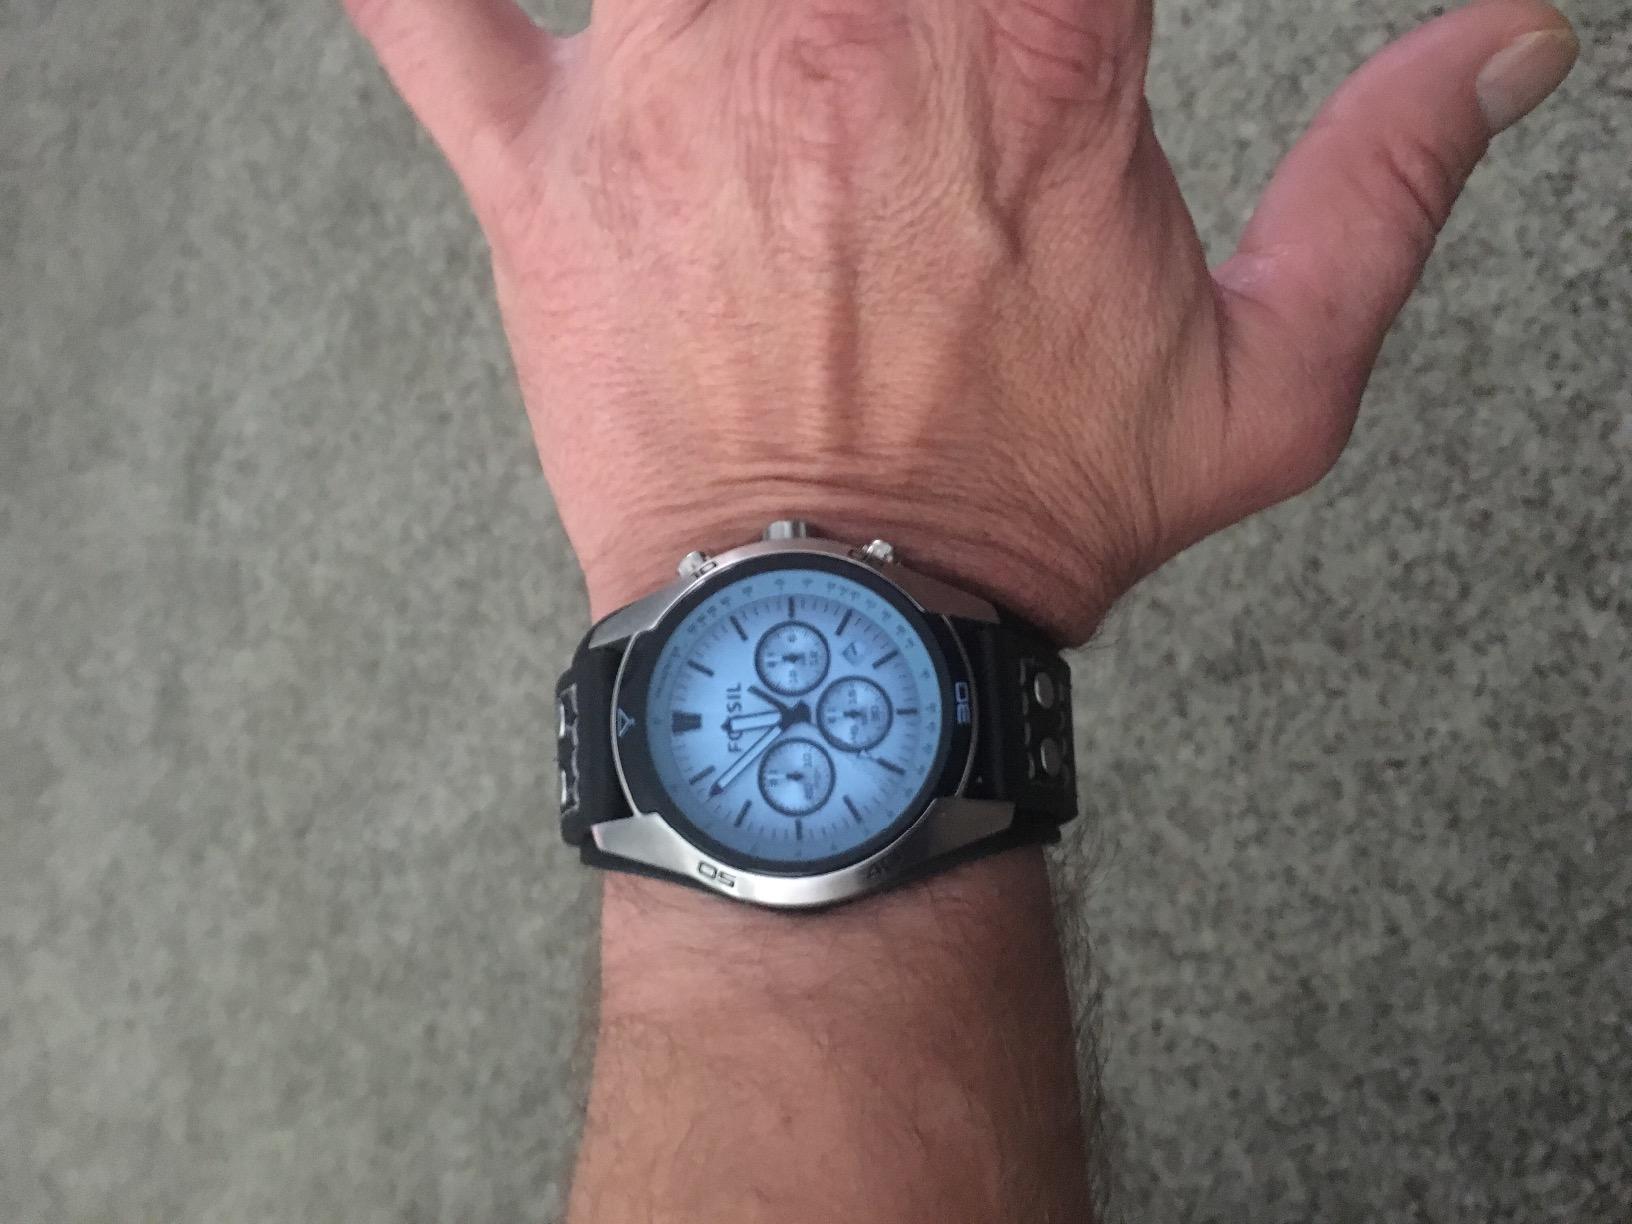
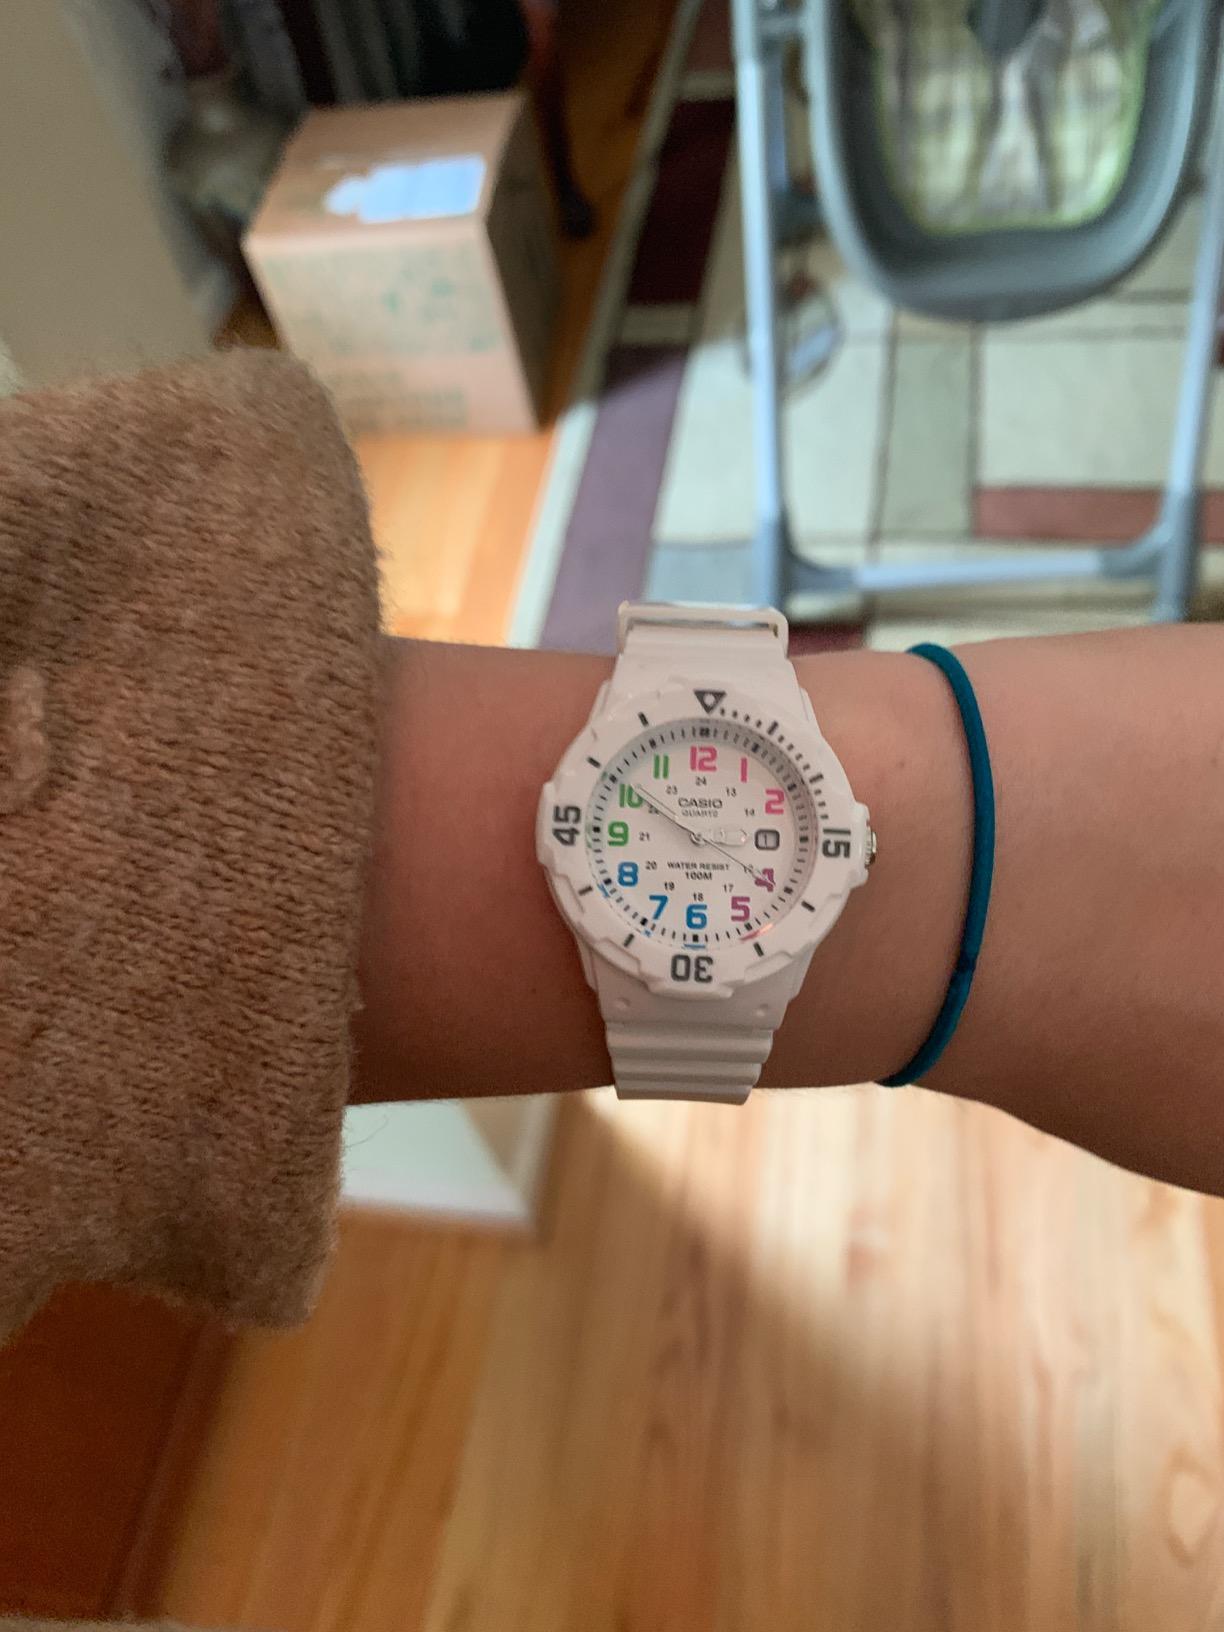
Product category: accessories_watch
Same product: no